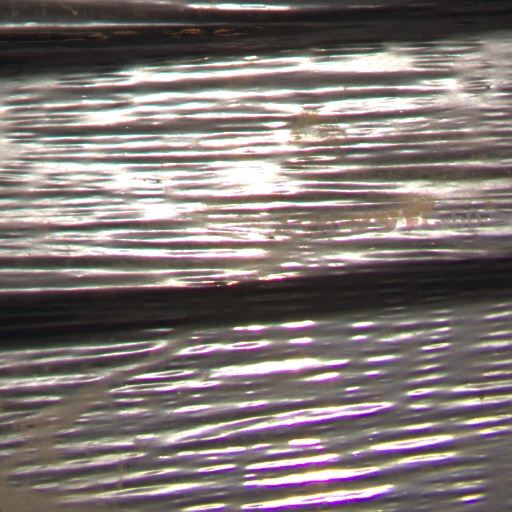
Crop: Jerusalem artichoke